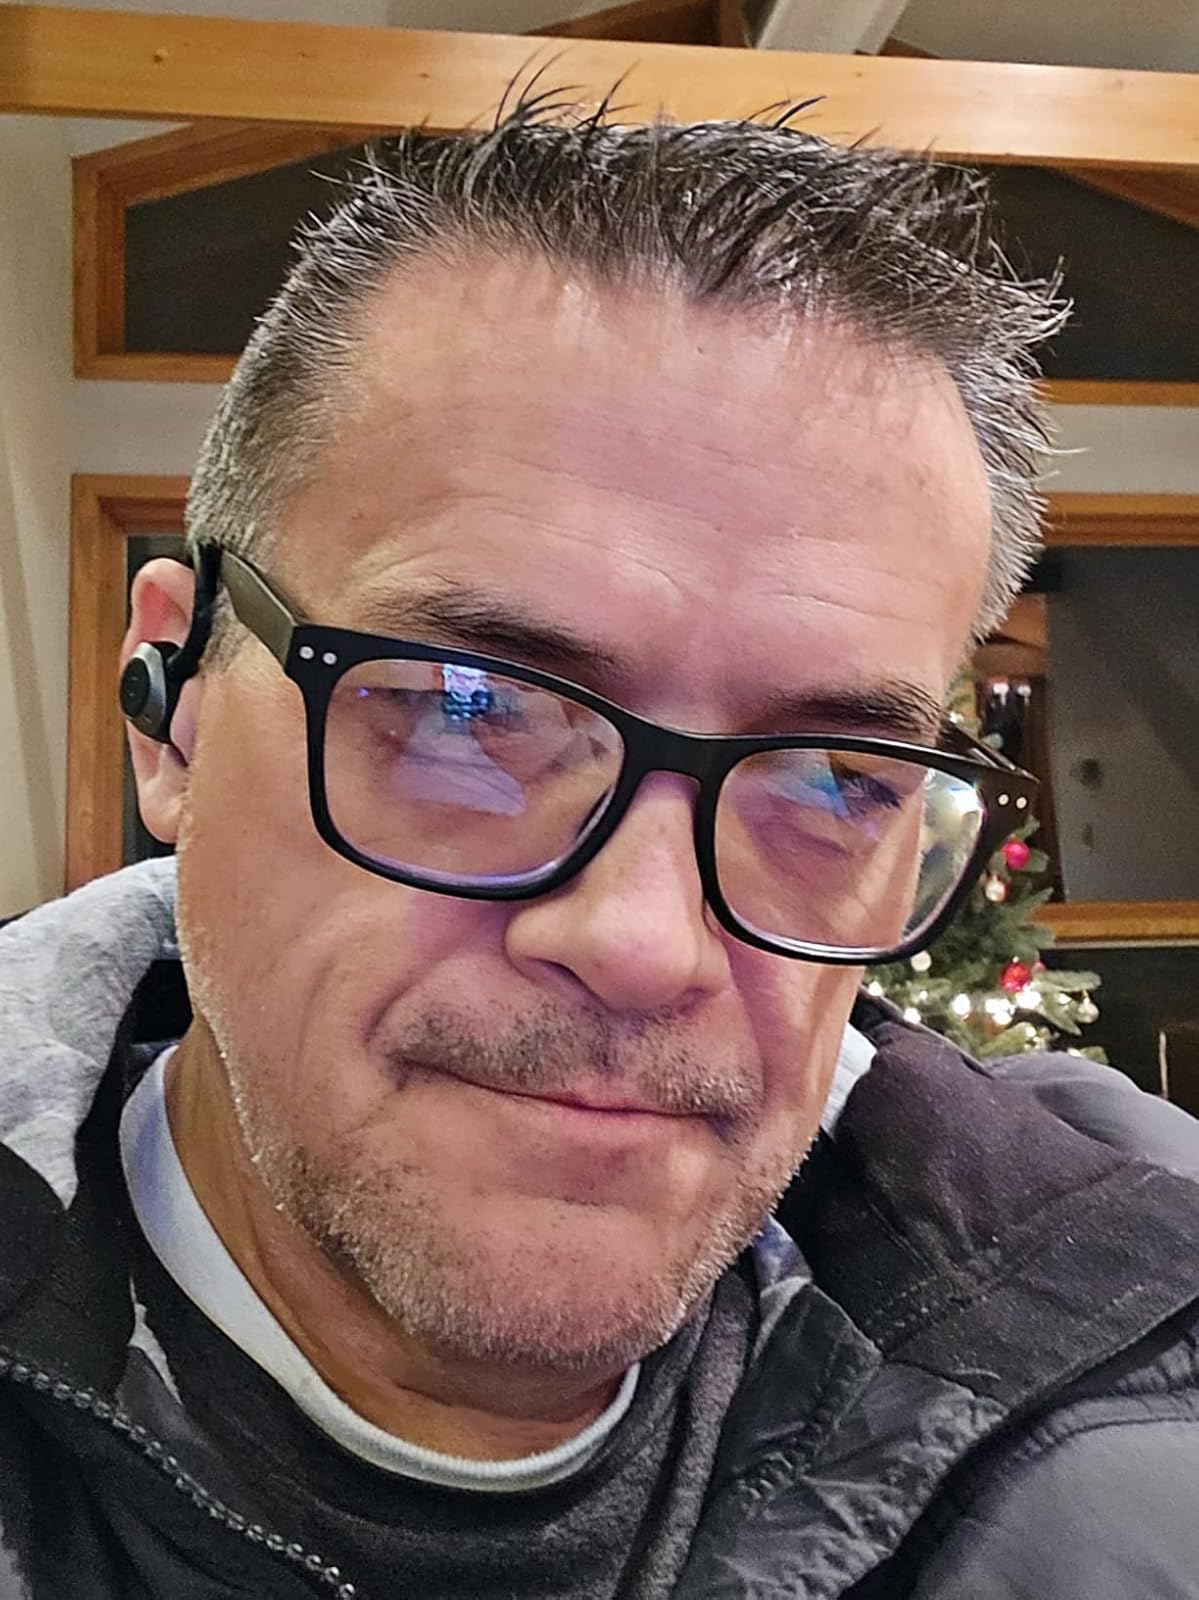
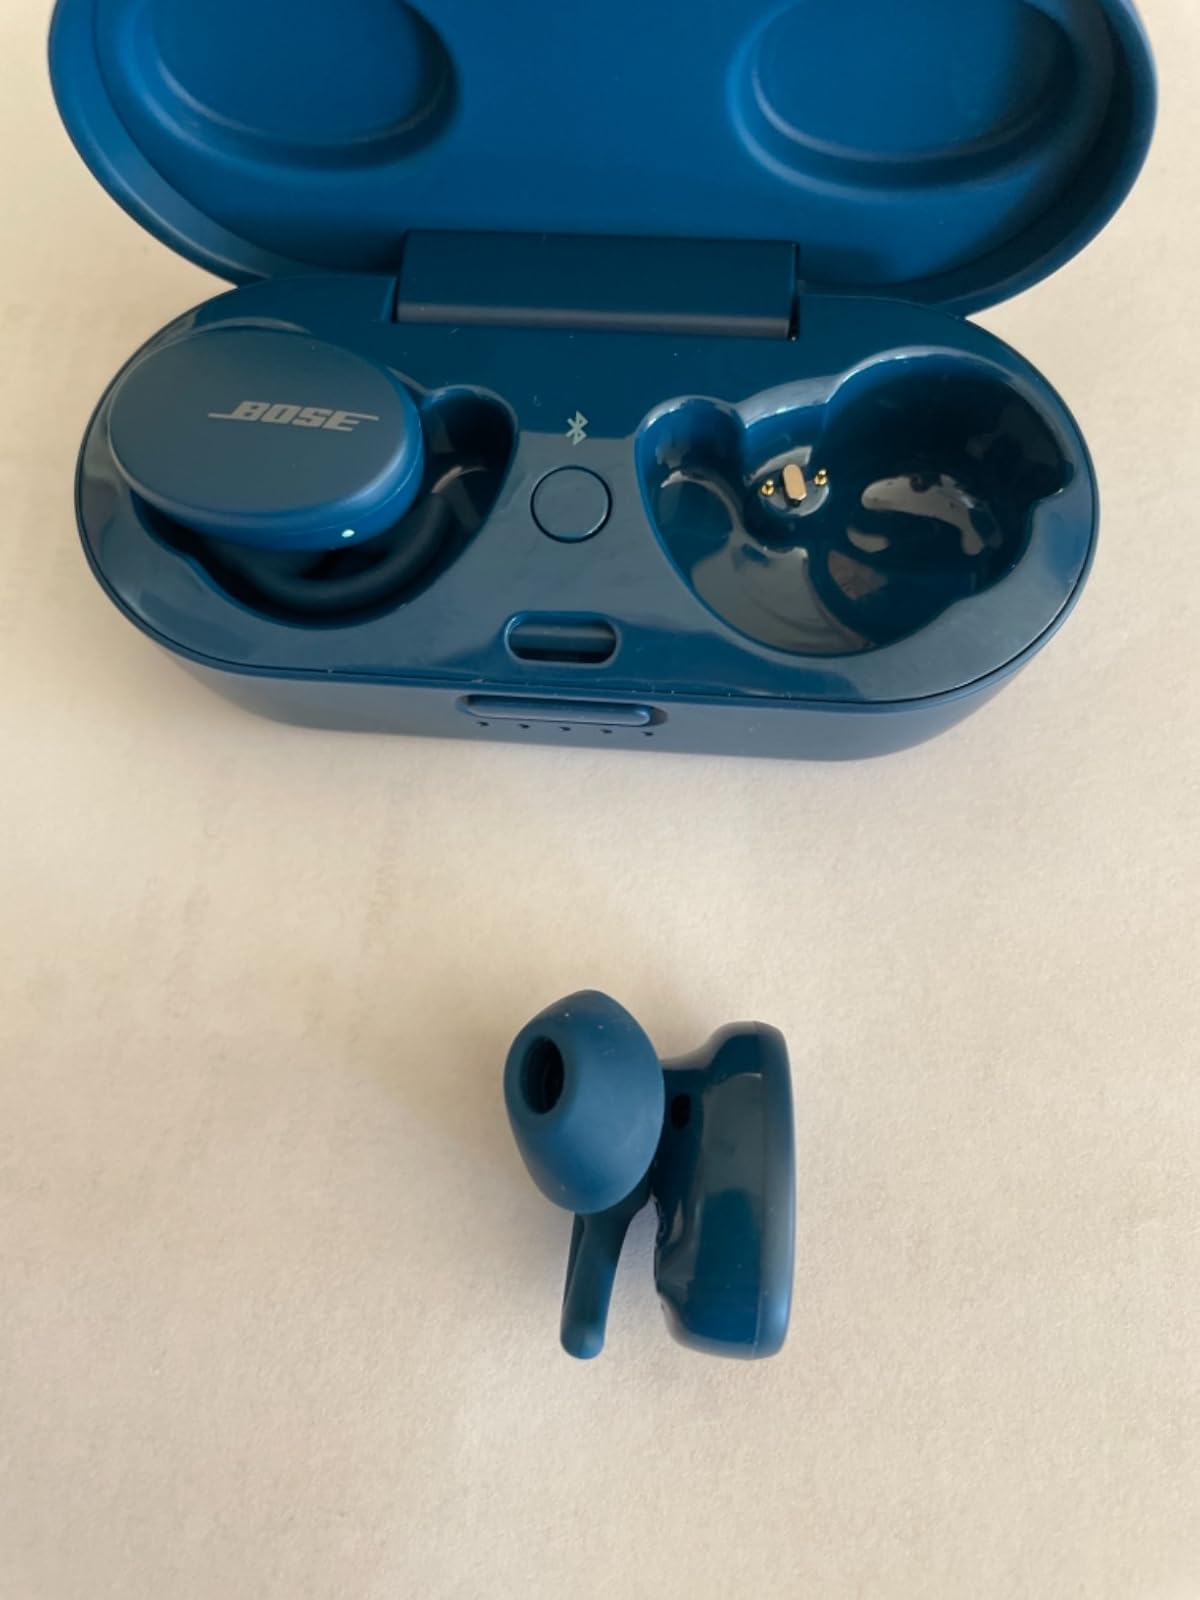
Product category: earbuds
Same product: no